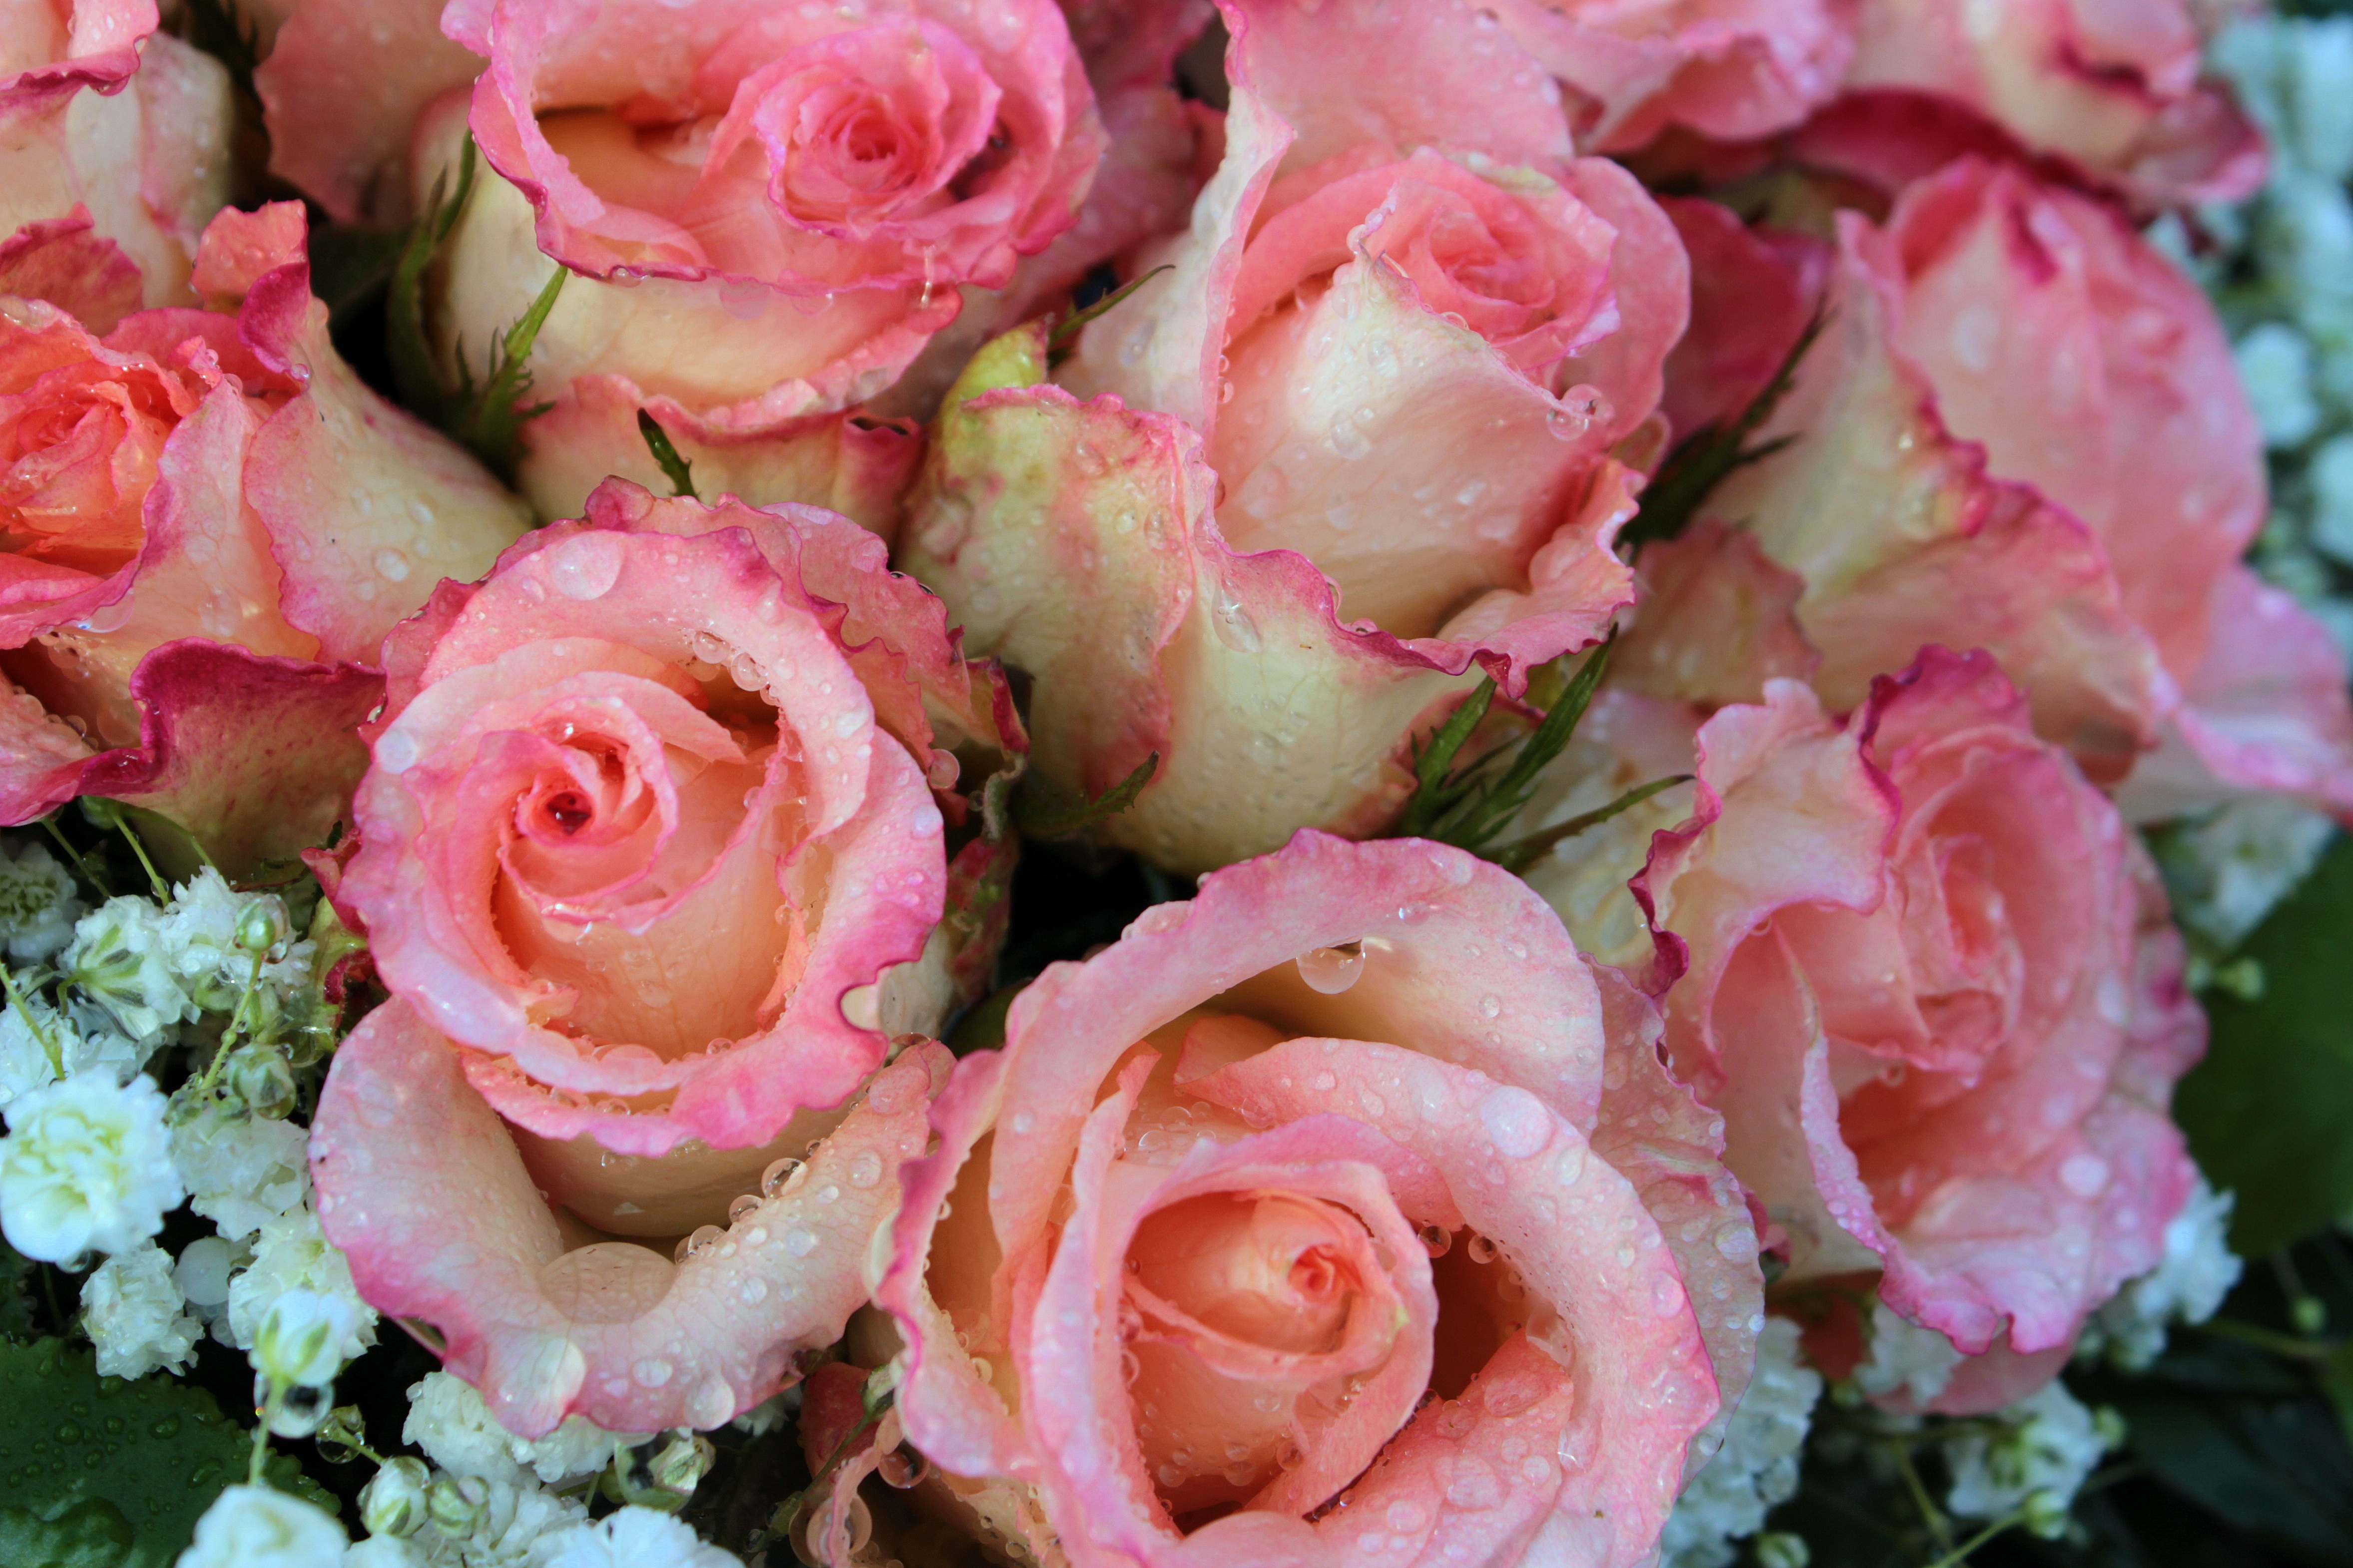
plant, flower, petal, raindrop, bouquet, rose, romantic, pink, wedding day, gypsophila, roses, floristry, floribunda, fragrance, rose flower, flowering plant, garden roses, rose family, mother's day, flower bouquet, cut flowers, floral design, land plant, rosa centifolia, rose order, flower arranging